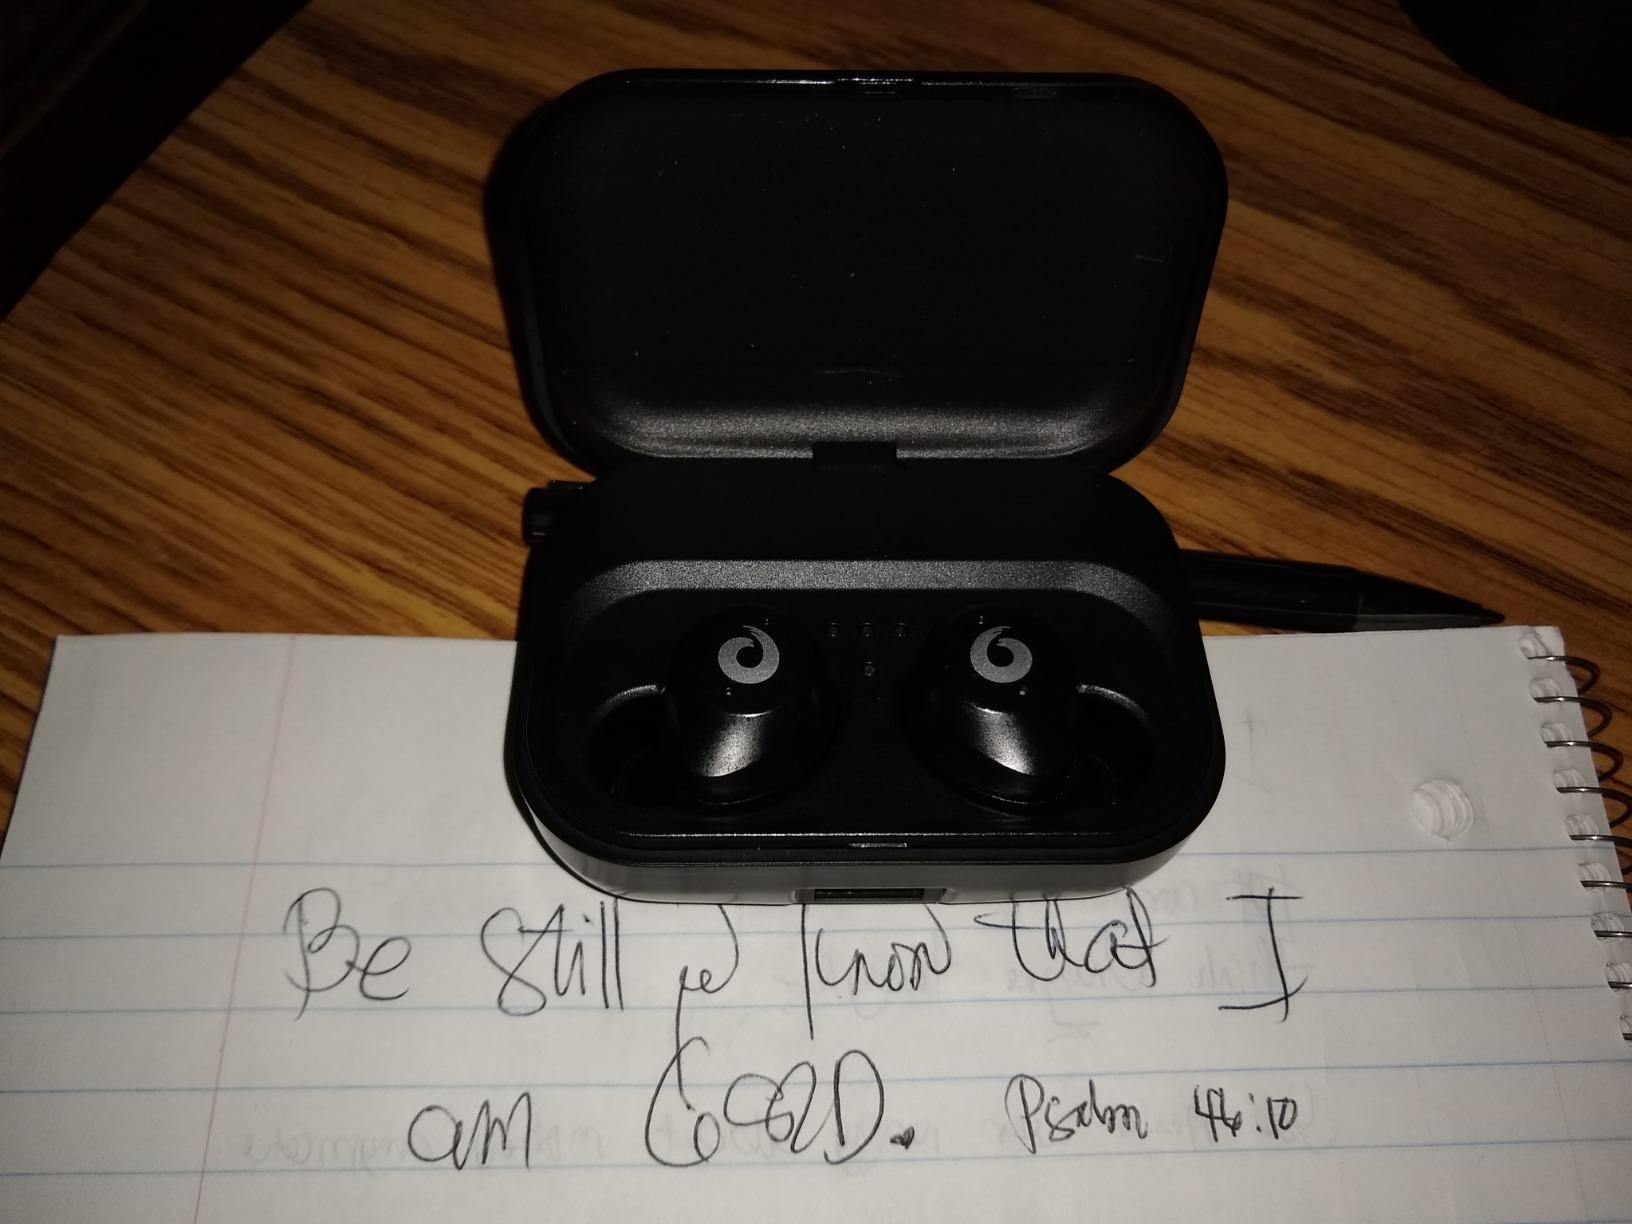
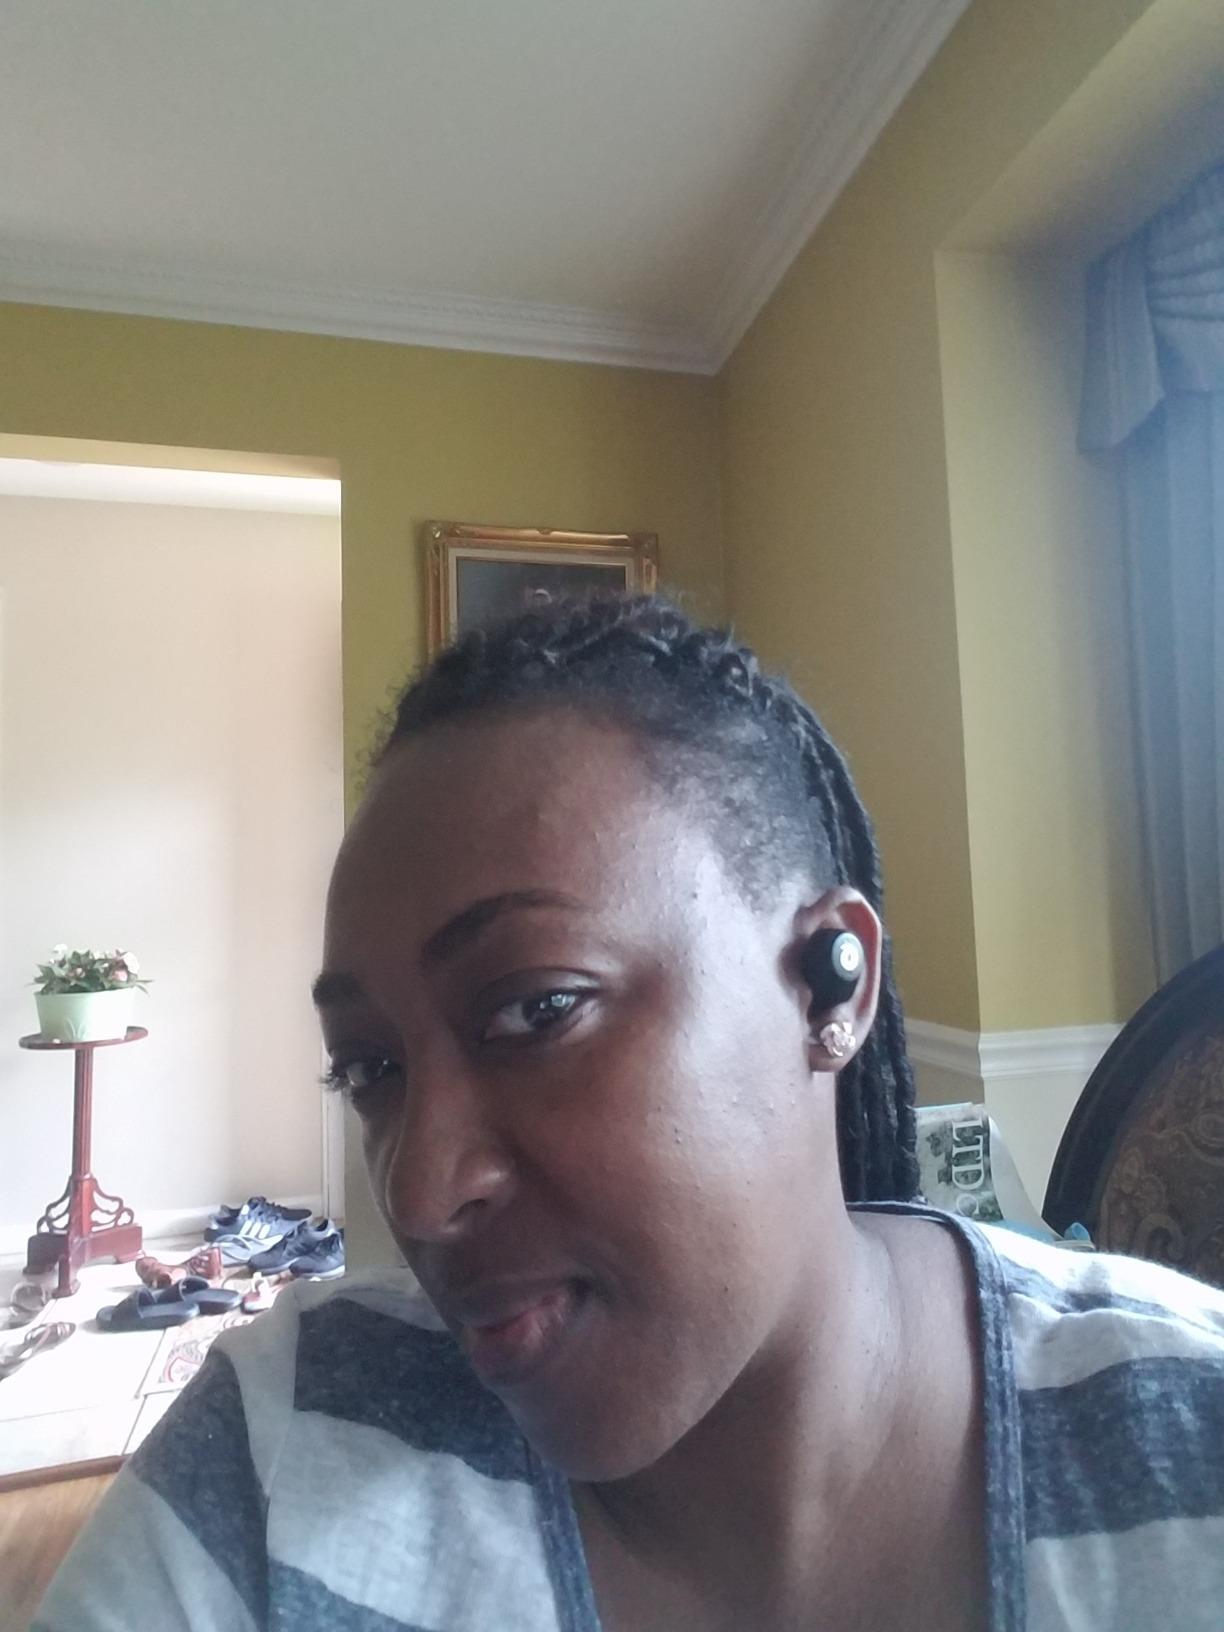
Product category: earbuds
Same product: yes